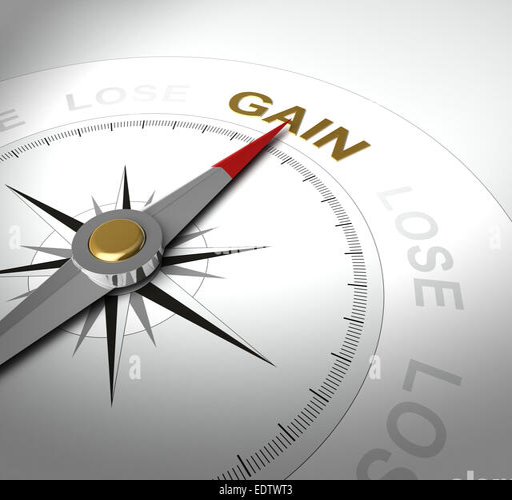
conceptual 3d render of compass with needle pointing the word gain